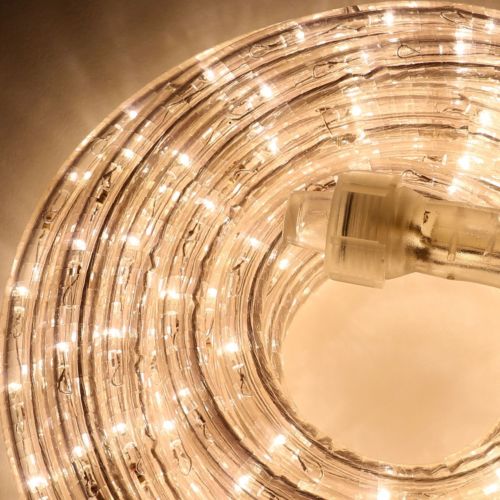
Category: lamp